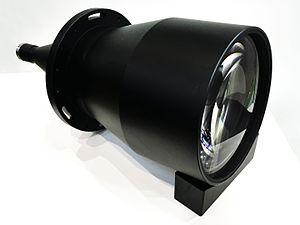
Un objectif télécentrique est un objectif optique dont la pupille d' entrée ou de sortie est à l'infini. Cela signifie que les rayons principaux sont parallèles à l'axe optique devant ou derrière l'objectif, respectivement. Le moyen le plus simple de rendre un objectif télécentrique consiste à placer un diaphragme sur l'un des points focaux de l'objectif.